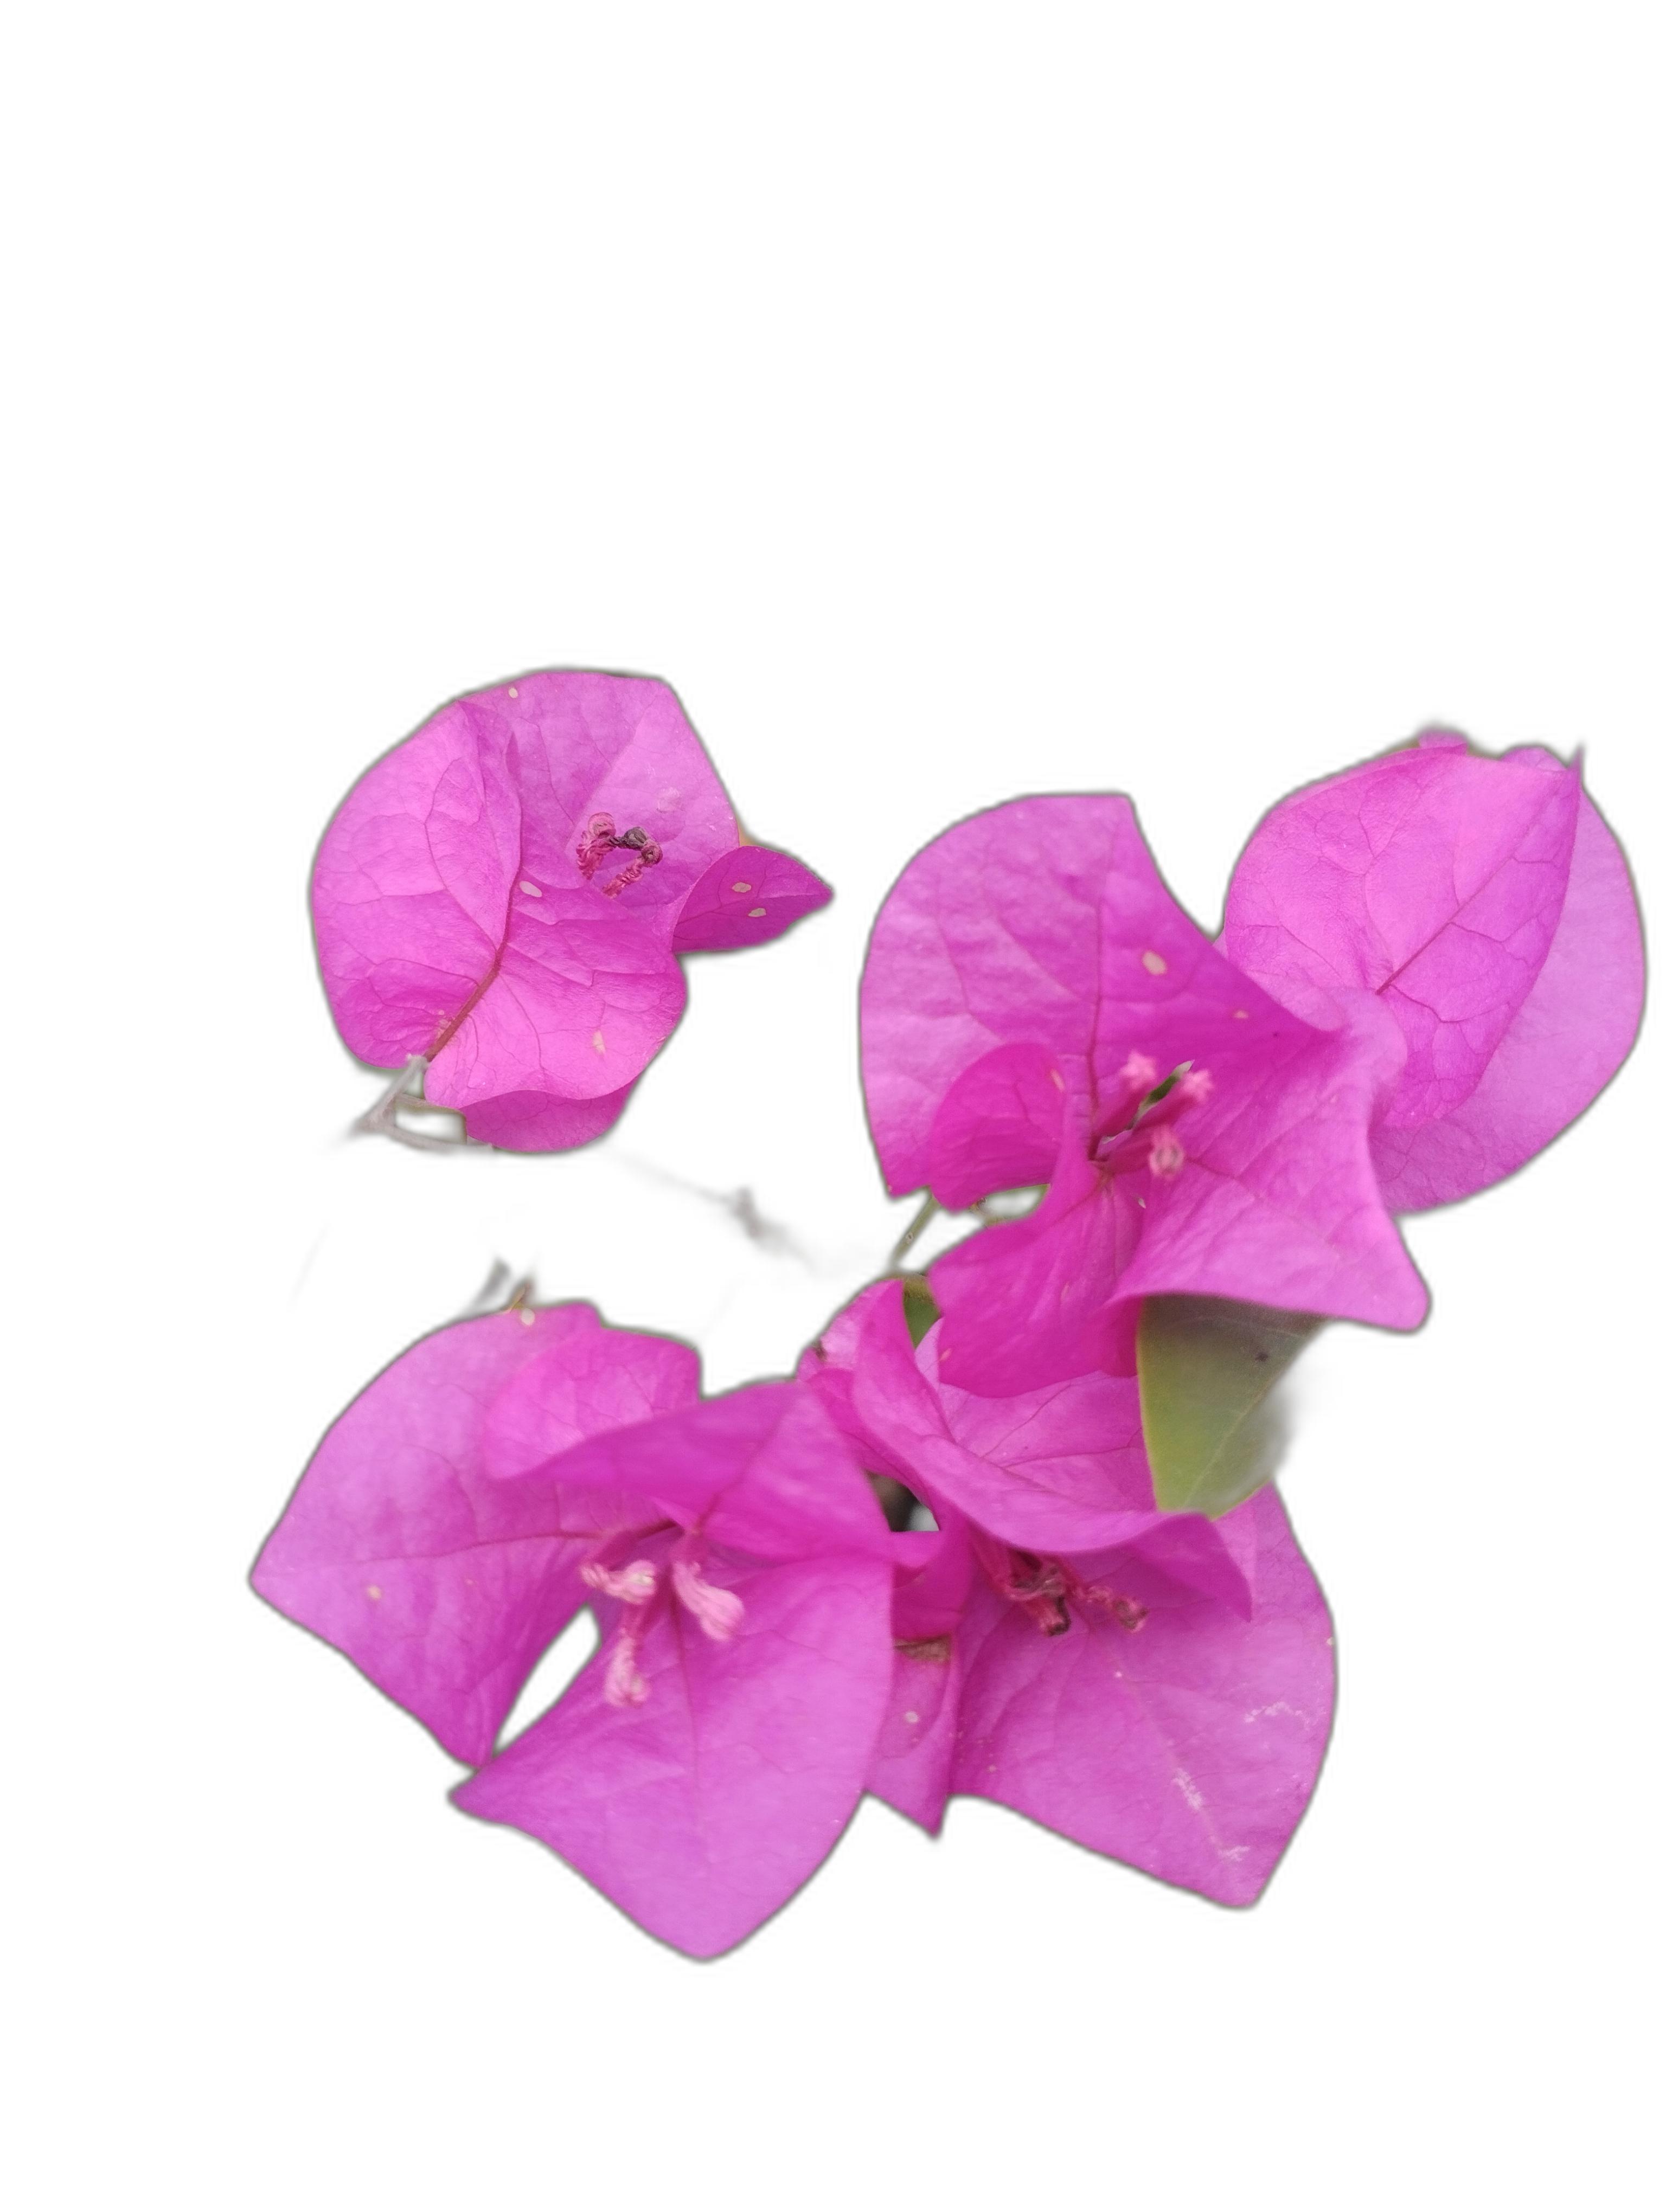
Label: Bougainvillea